Brittany Spaniel

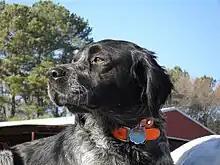
A black and white French Brittany

Most Brittanys are born with long tails, subsequently docked to a length of , however sometimes they are born with short tails.